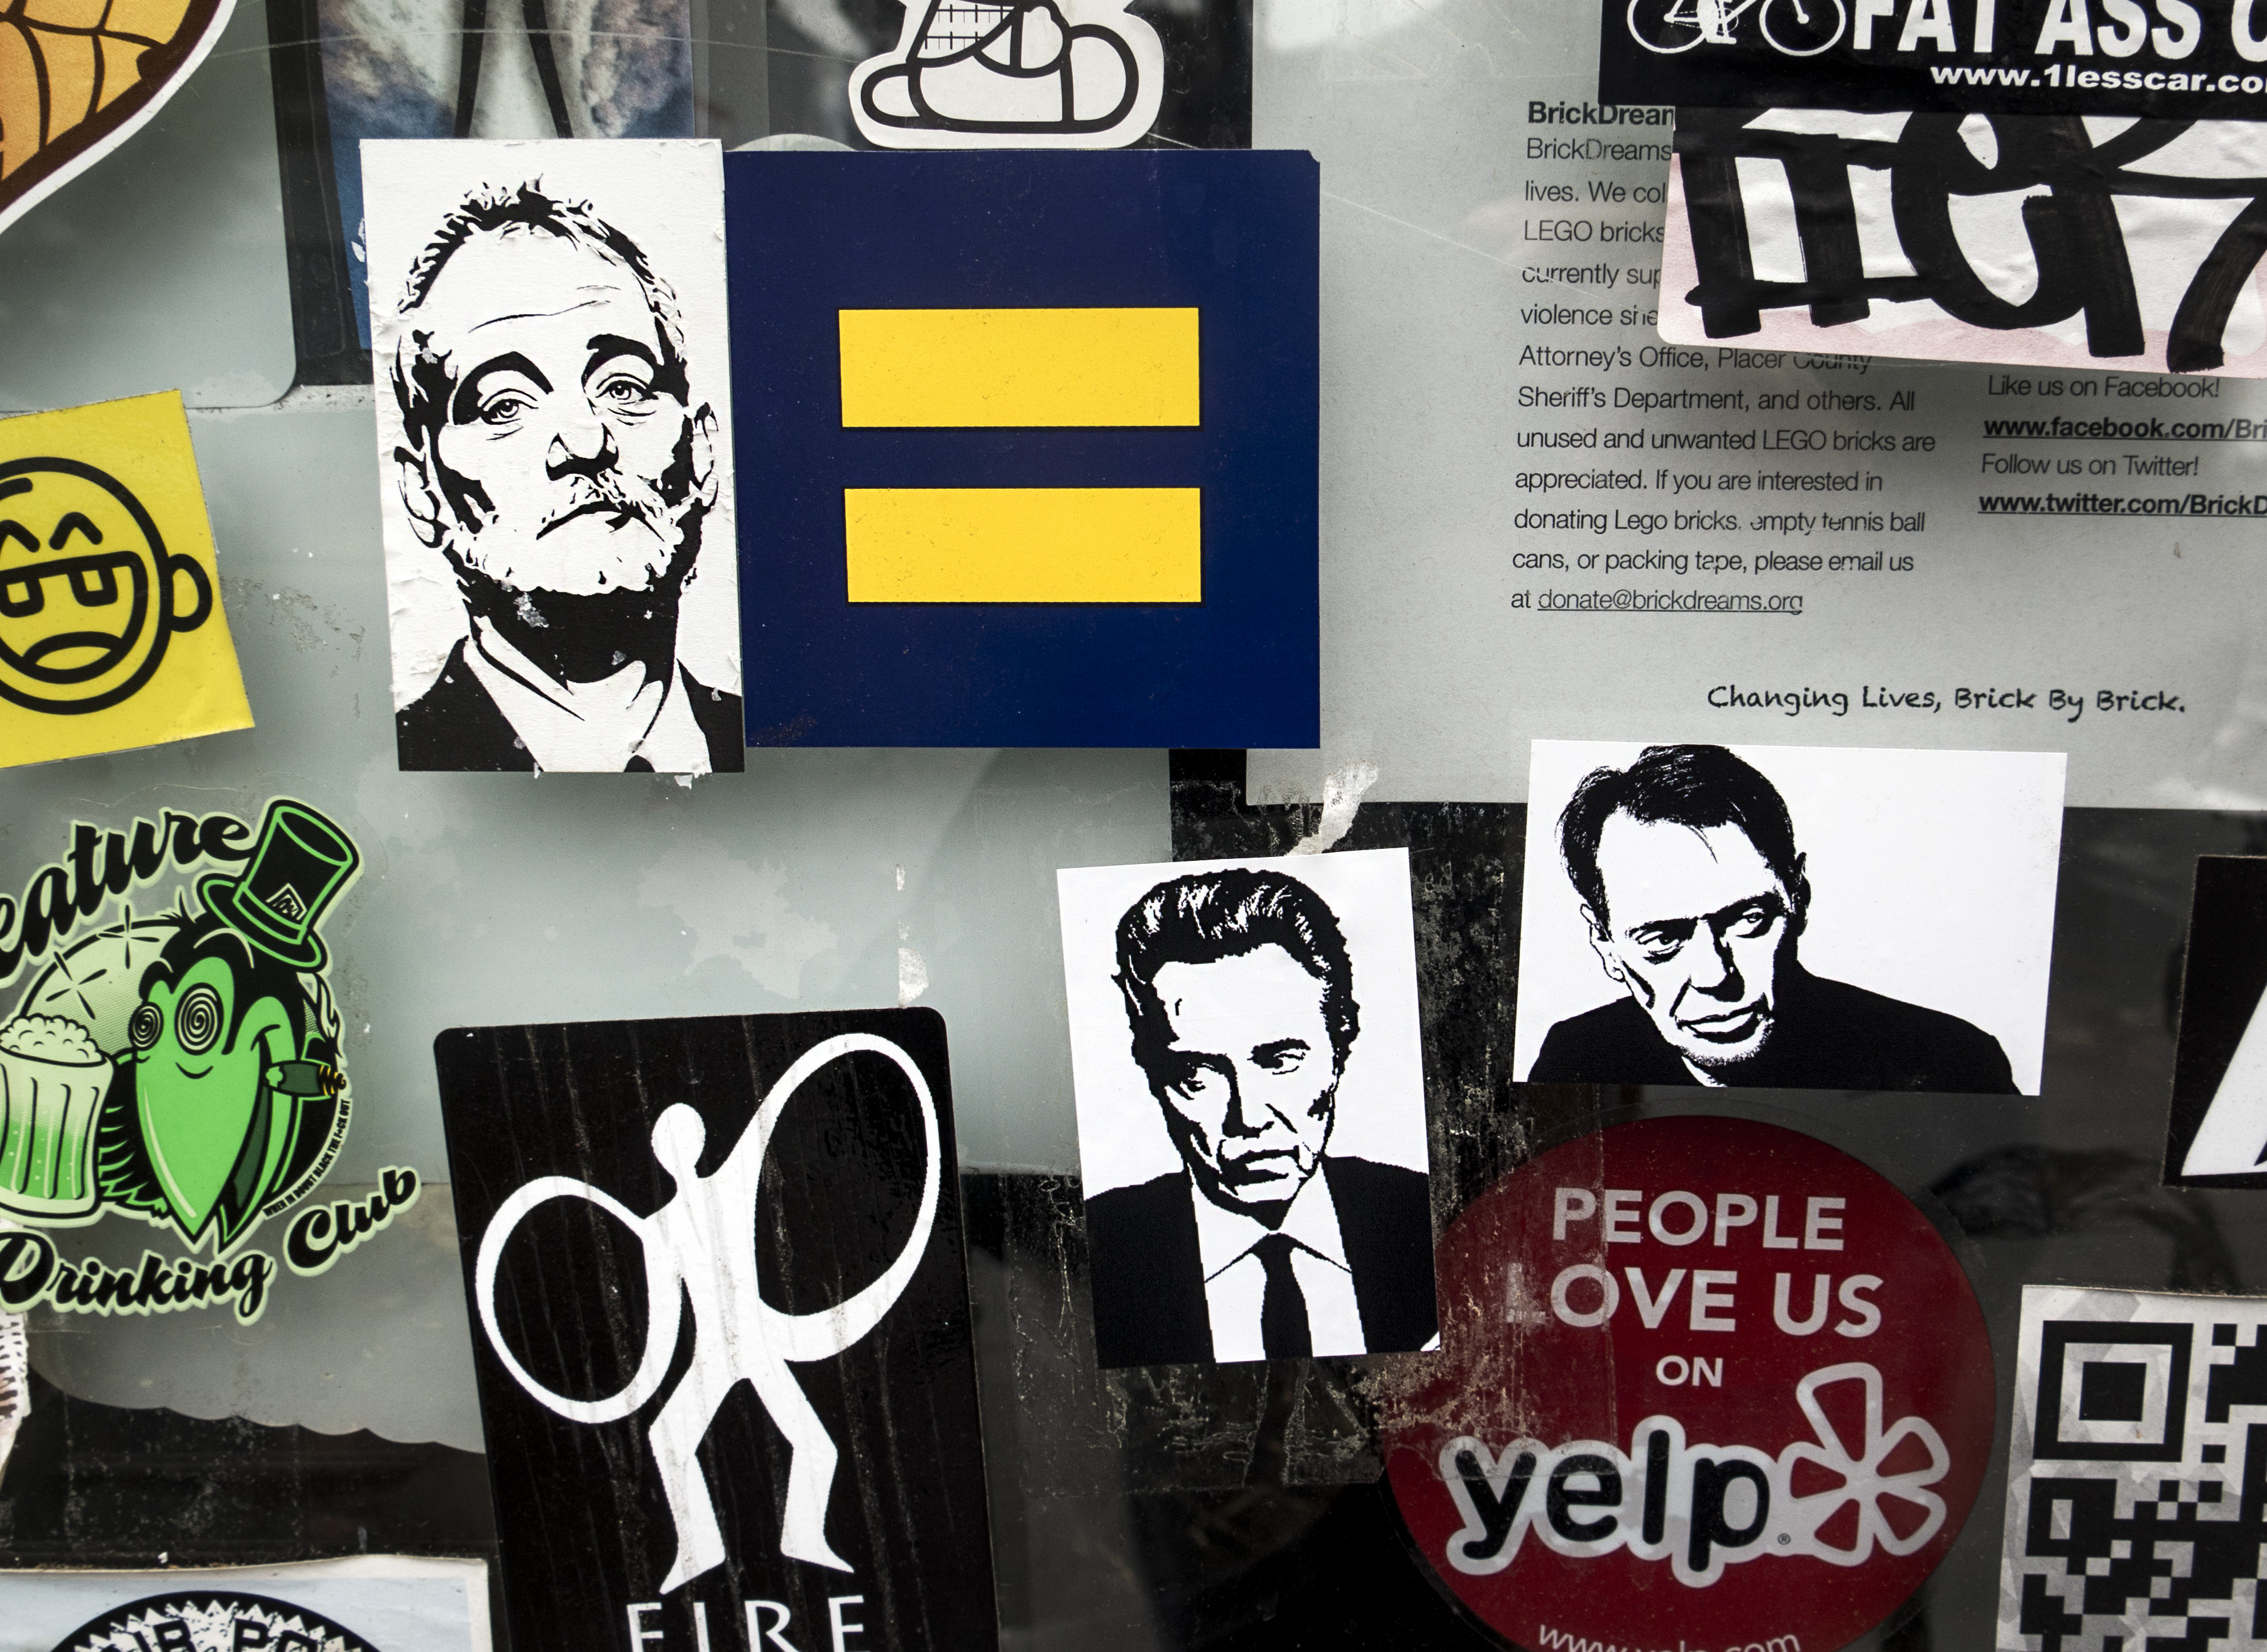
advertising, banner, brand, font, art, stickers, poster, reservoirdogs, billmurray, thebiglebowski, stevebuscemi, creaturedrinkingclub, album cover